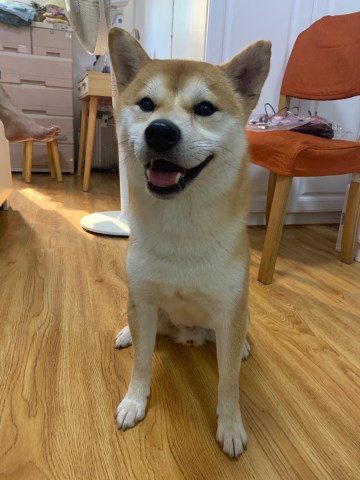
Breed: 1043-n000001-Shiba_Dog